Cara Delevingne

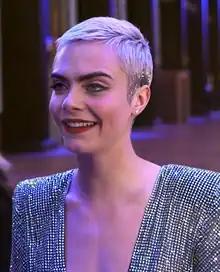
Delevingne in 2018

Cara Jocelyn Delevingne (born 12 August 1992) is an English model and actress. She signed with Storm Management after leaving school in 2009. Delevingne won Model of the Year at the British Fashion Awards in 2012 and 2014, and has also received three Teen Choice Awards and nominations for a British Independent Film Award and an MTV Movie & TV Award.